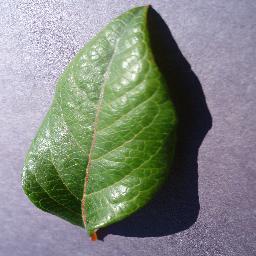
Label: Blueberry___healthy